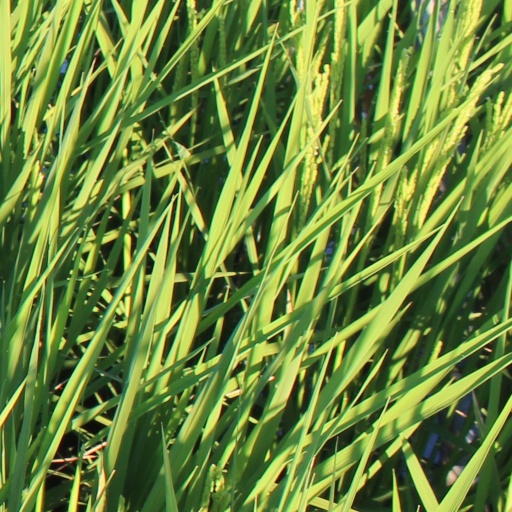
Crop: rice